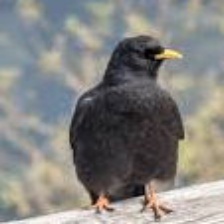
Species: ALPINE CHOUGH
Scientific name: PYRRHOCORAX GRACULUS